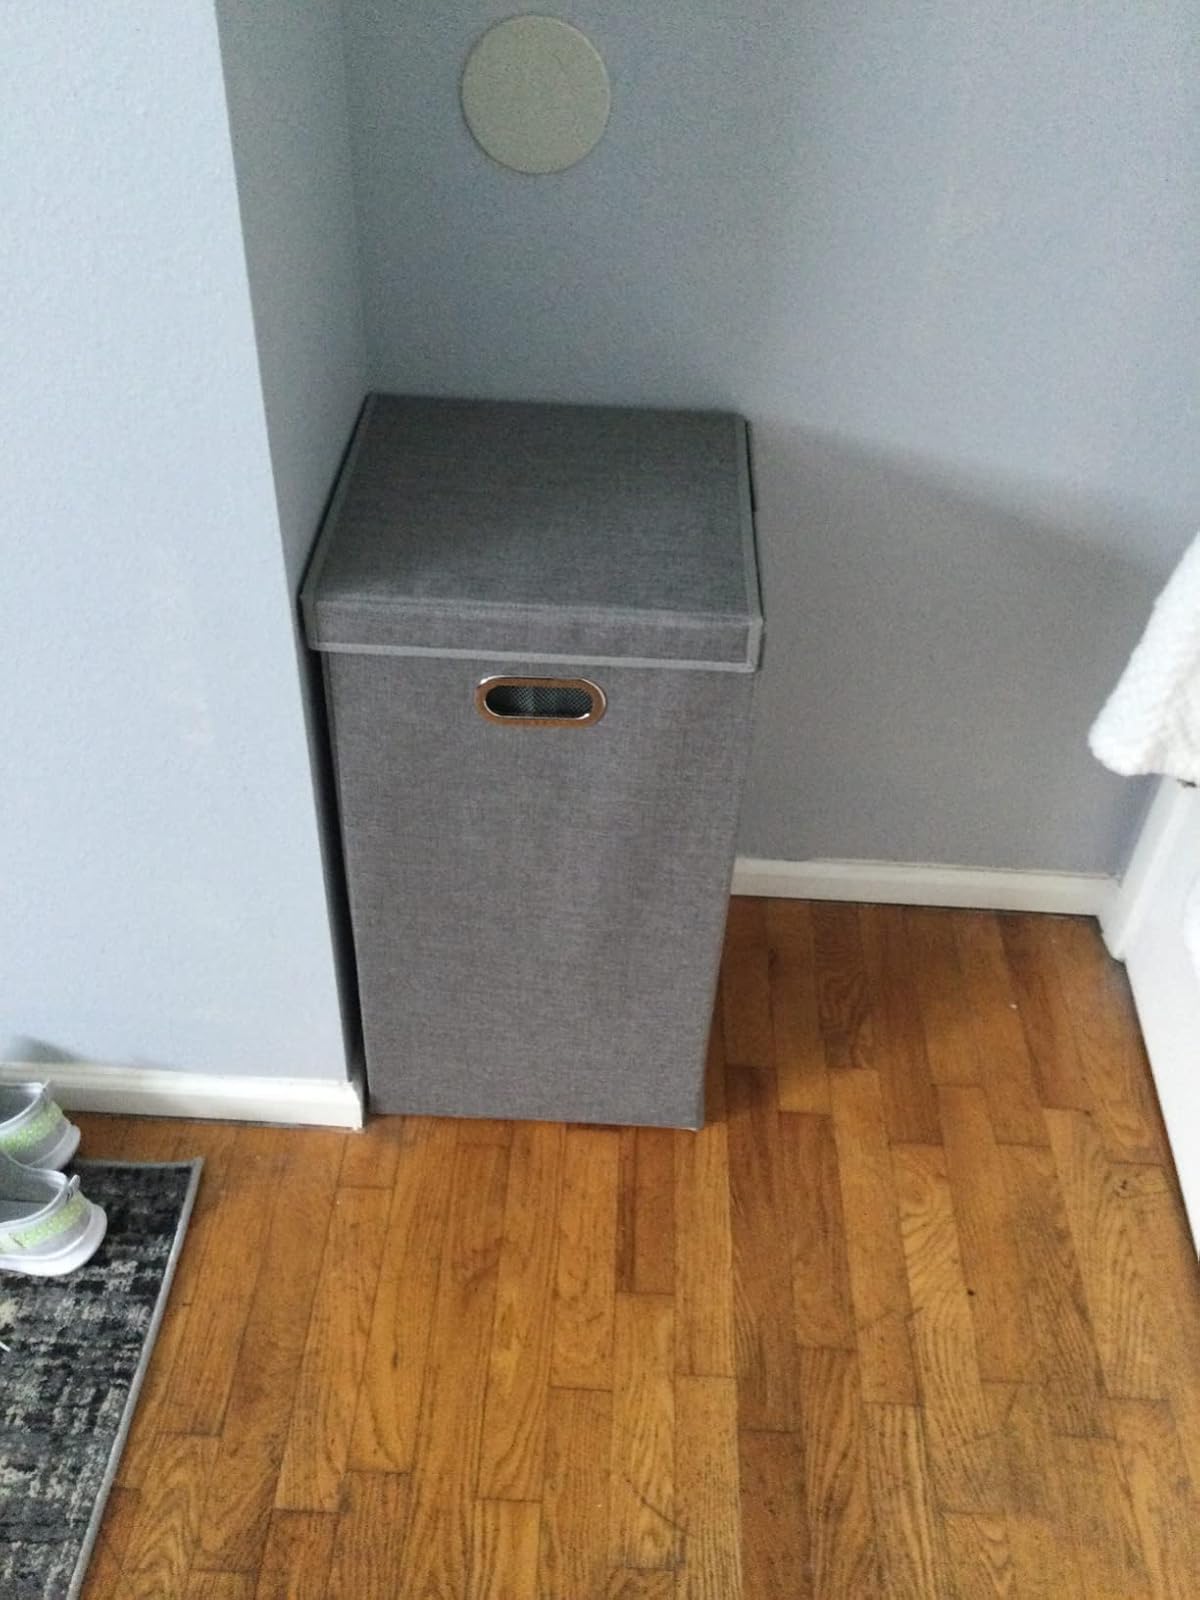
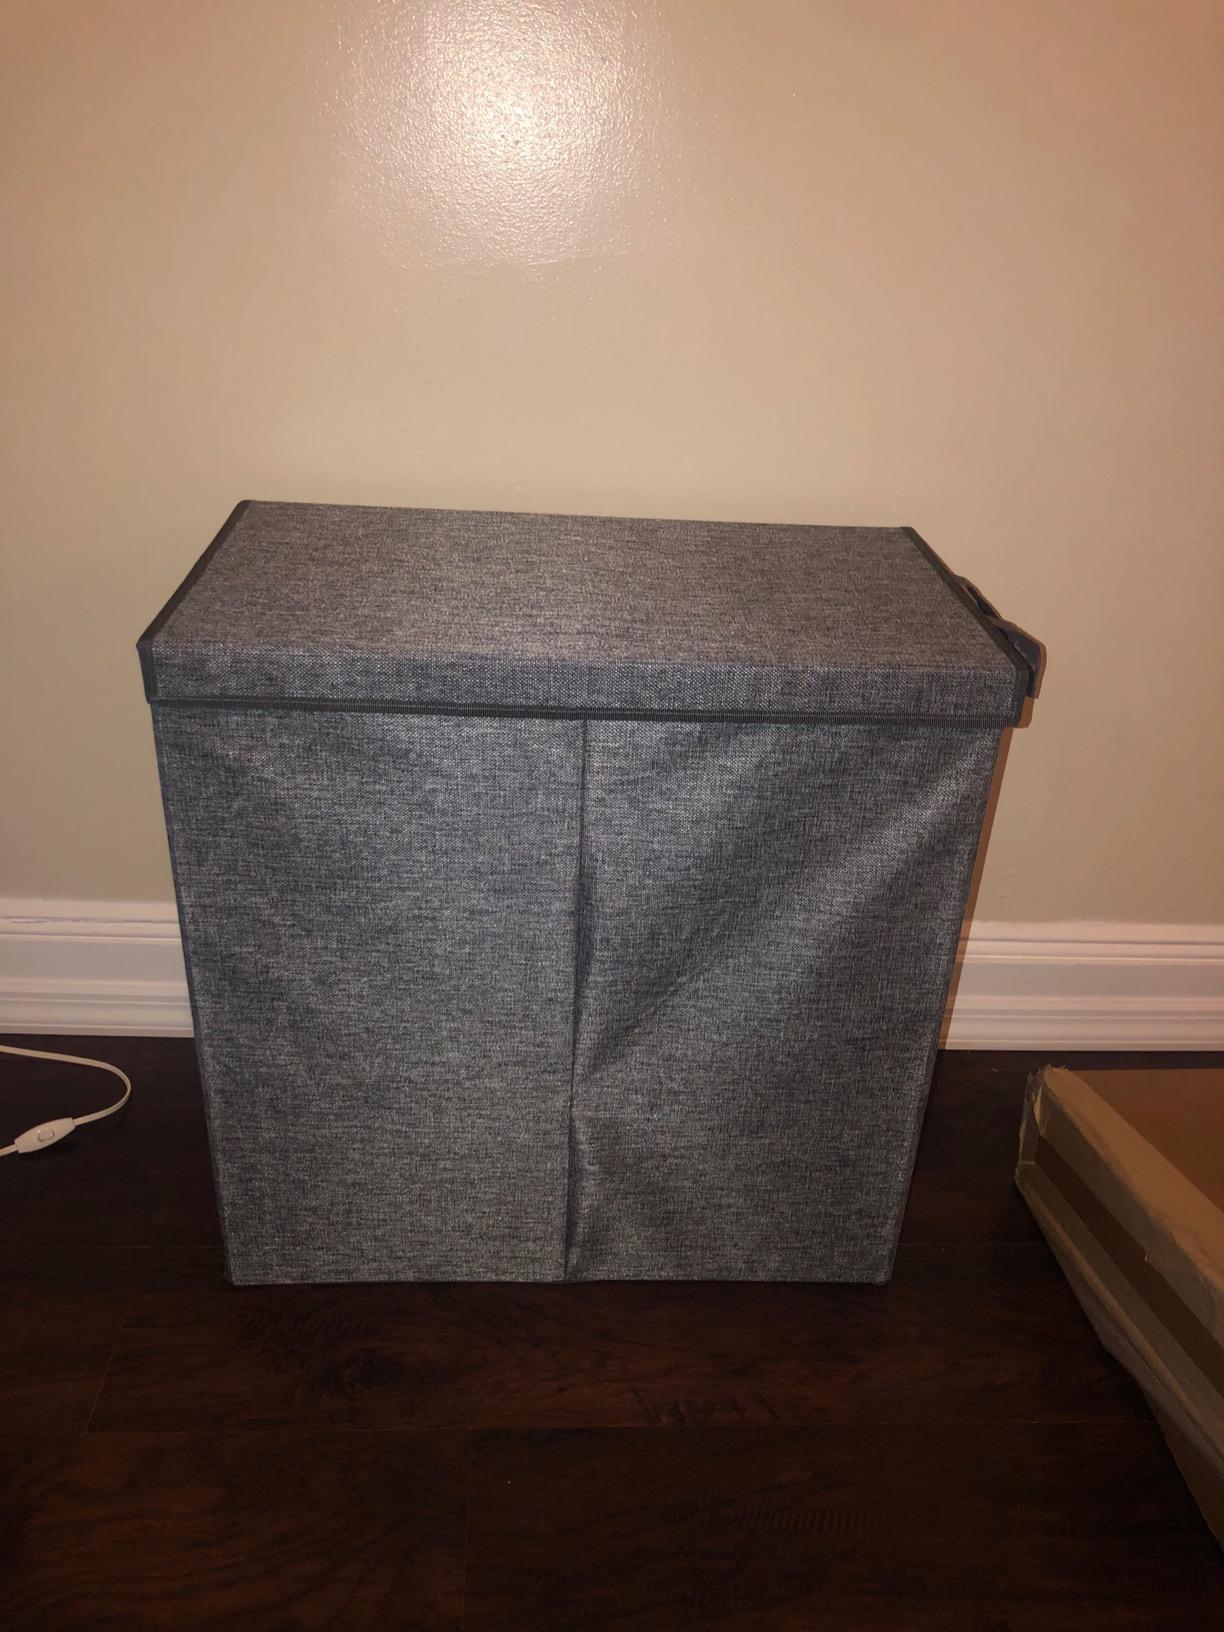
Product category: items_hamper
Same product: no